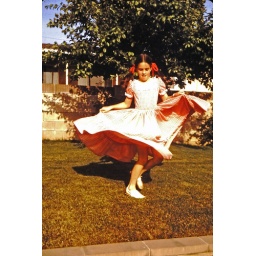
1972-Janet twirling in her red dress in La Verne back yard